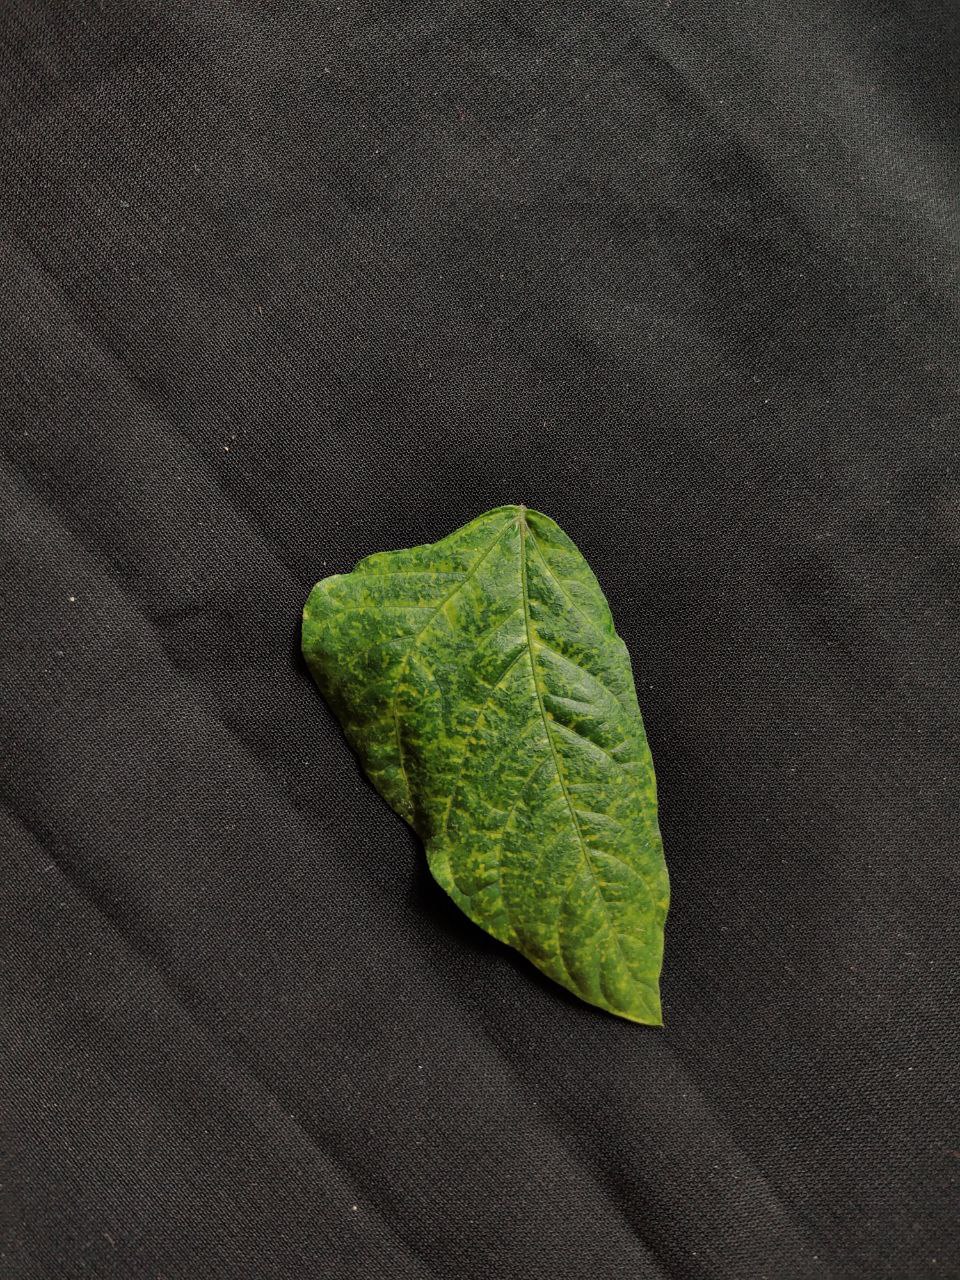
Crop: cowpea
Leaf condition: Mosaic Virus